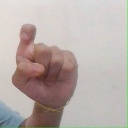
अक्षर: इ